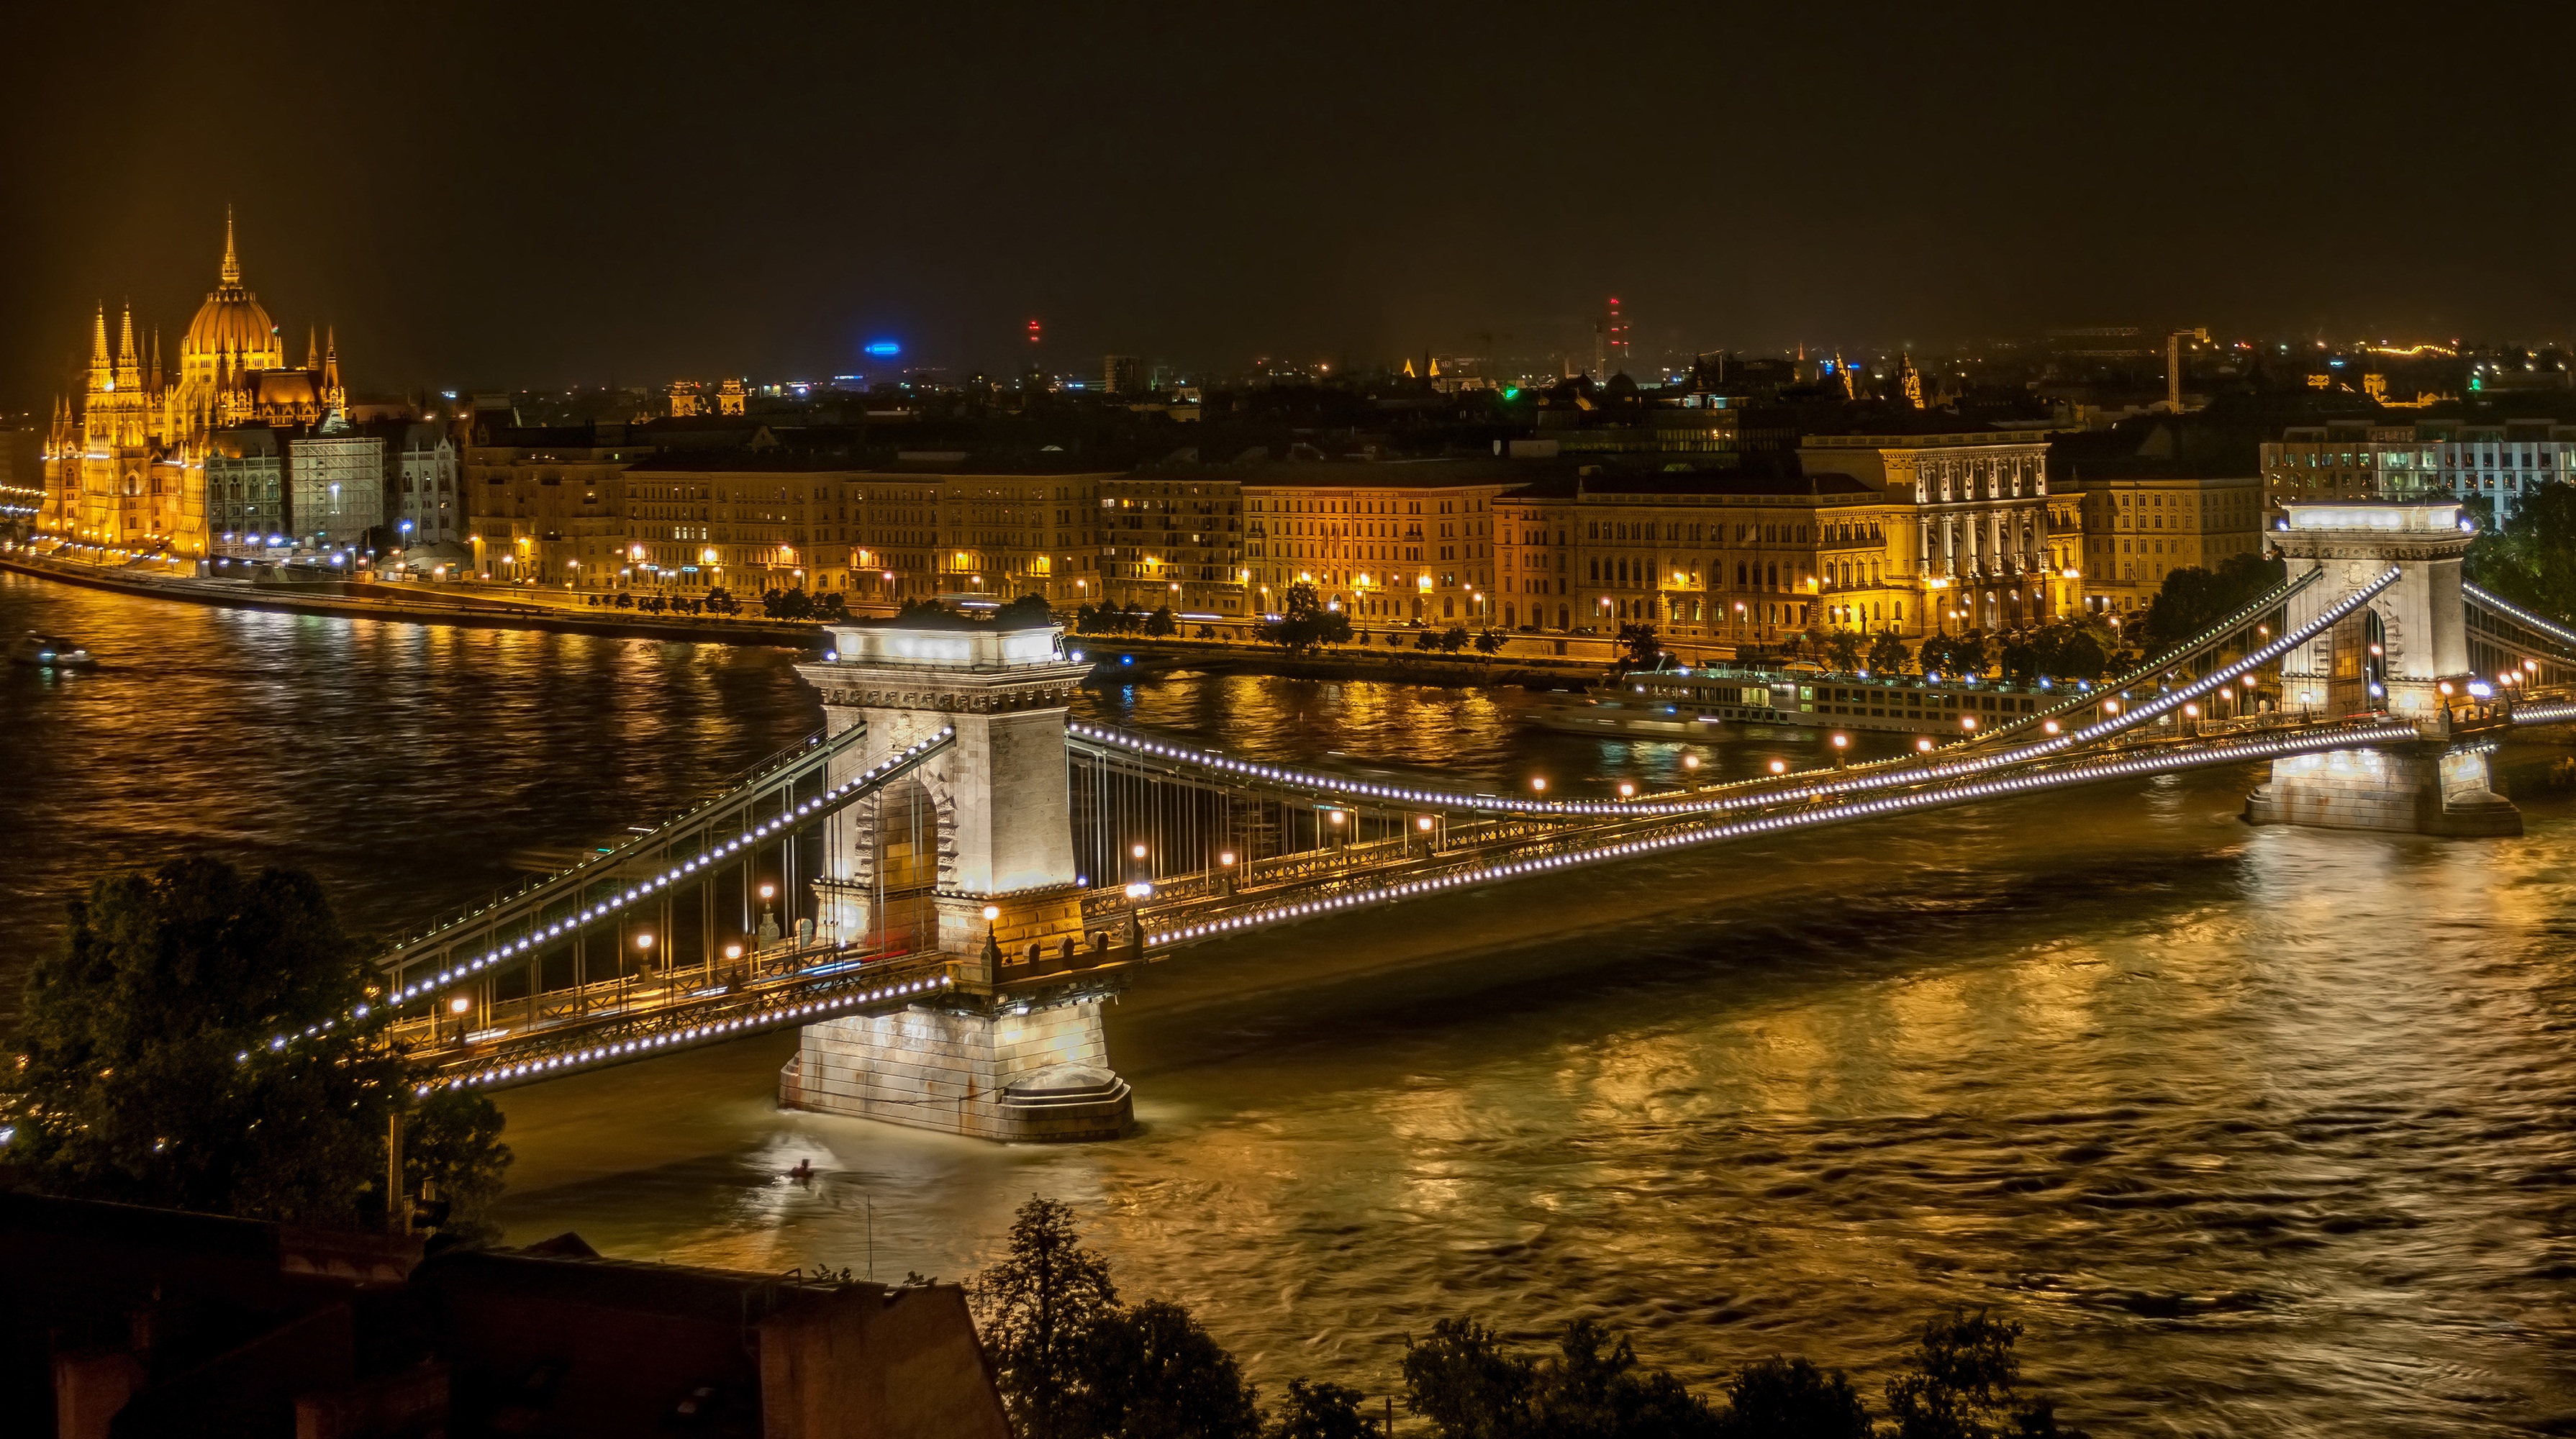
water, bridge, skyline, night, city, river, cityscape, suspension bridge, dusk, evening, reflection, landmark, waterway, lights, buildings, geographical feature, human settlement